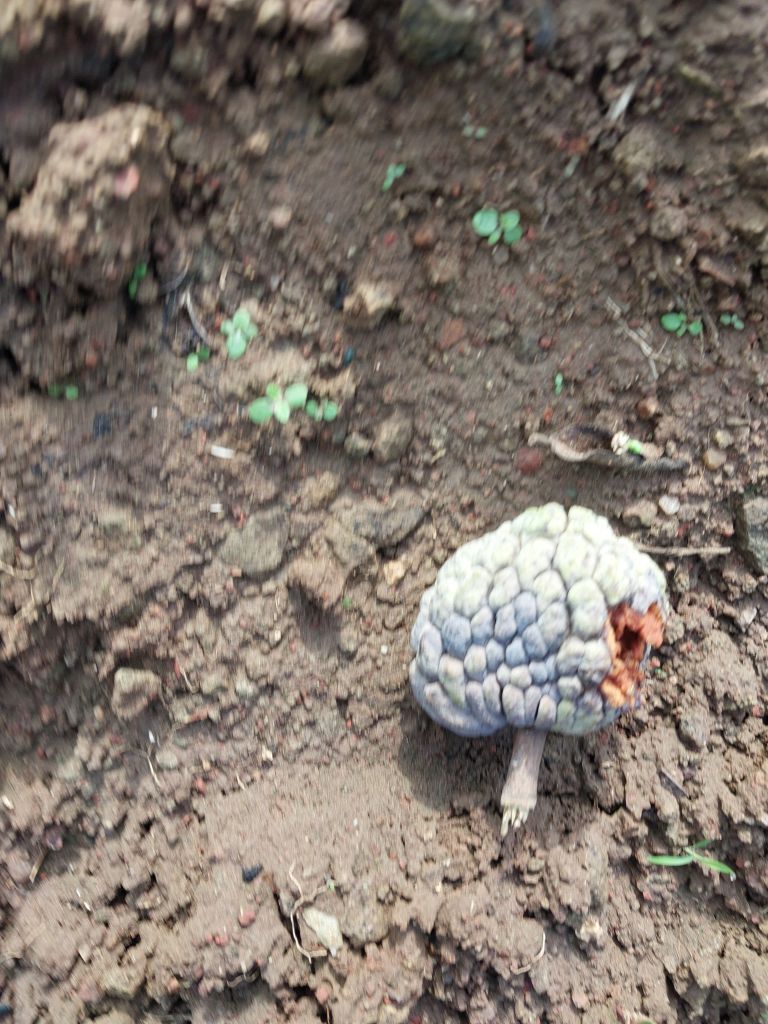
Disease label: Blank Canker